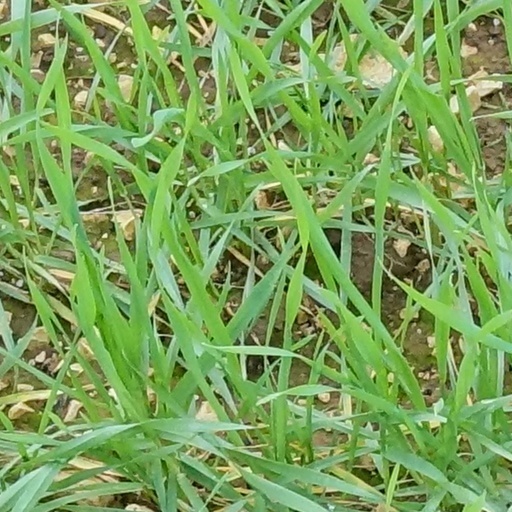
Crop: wheat